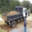
Label: truck